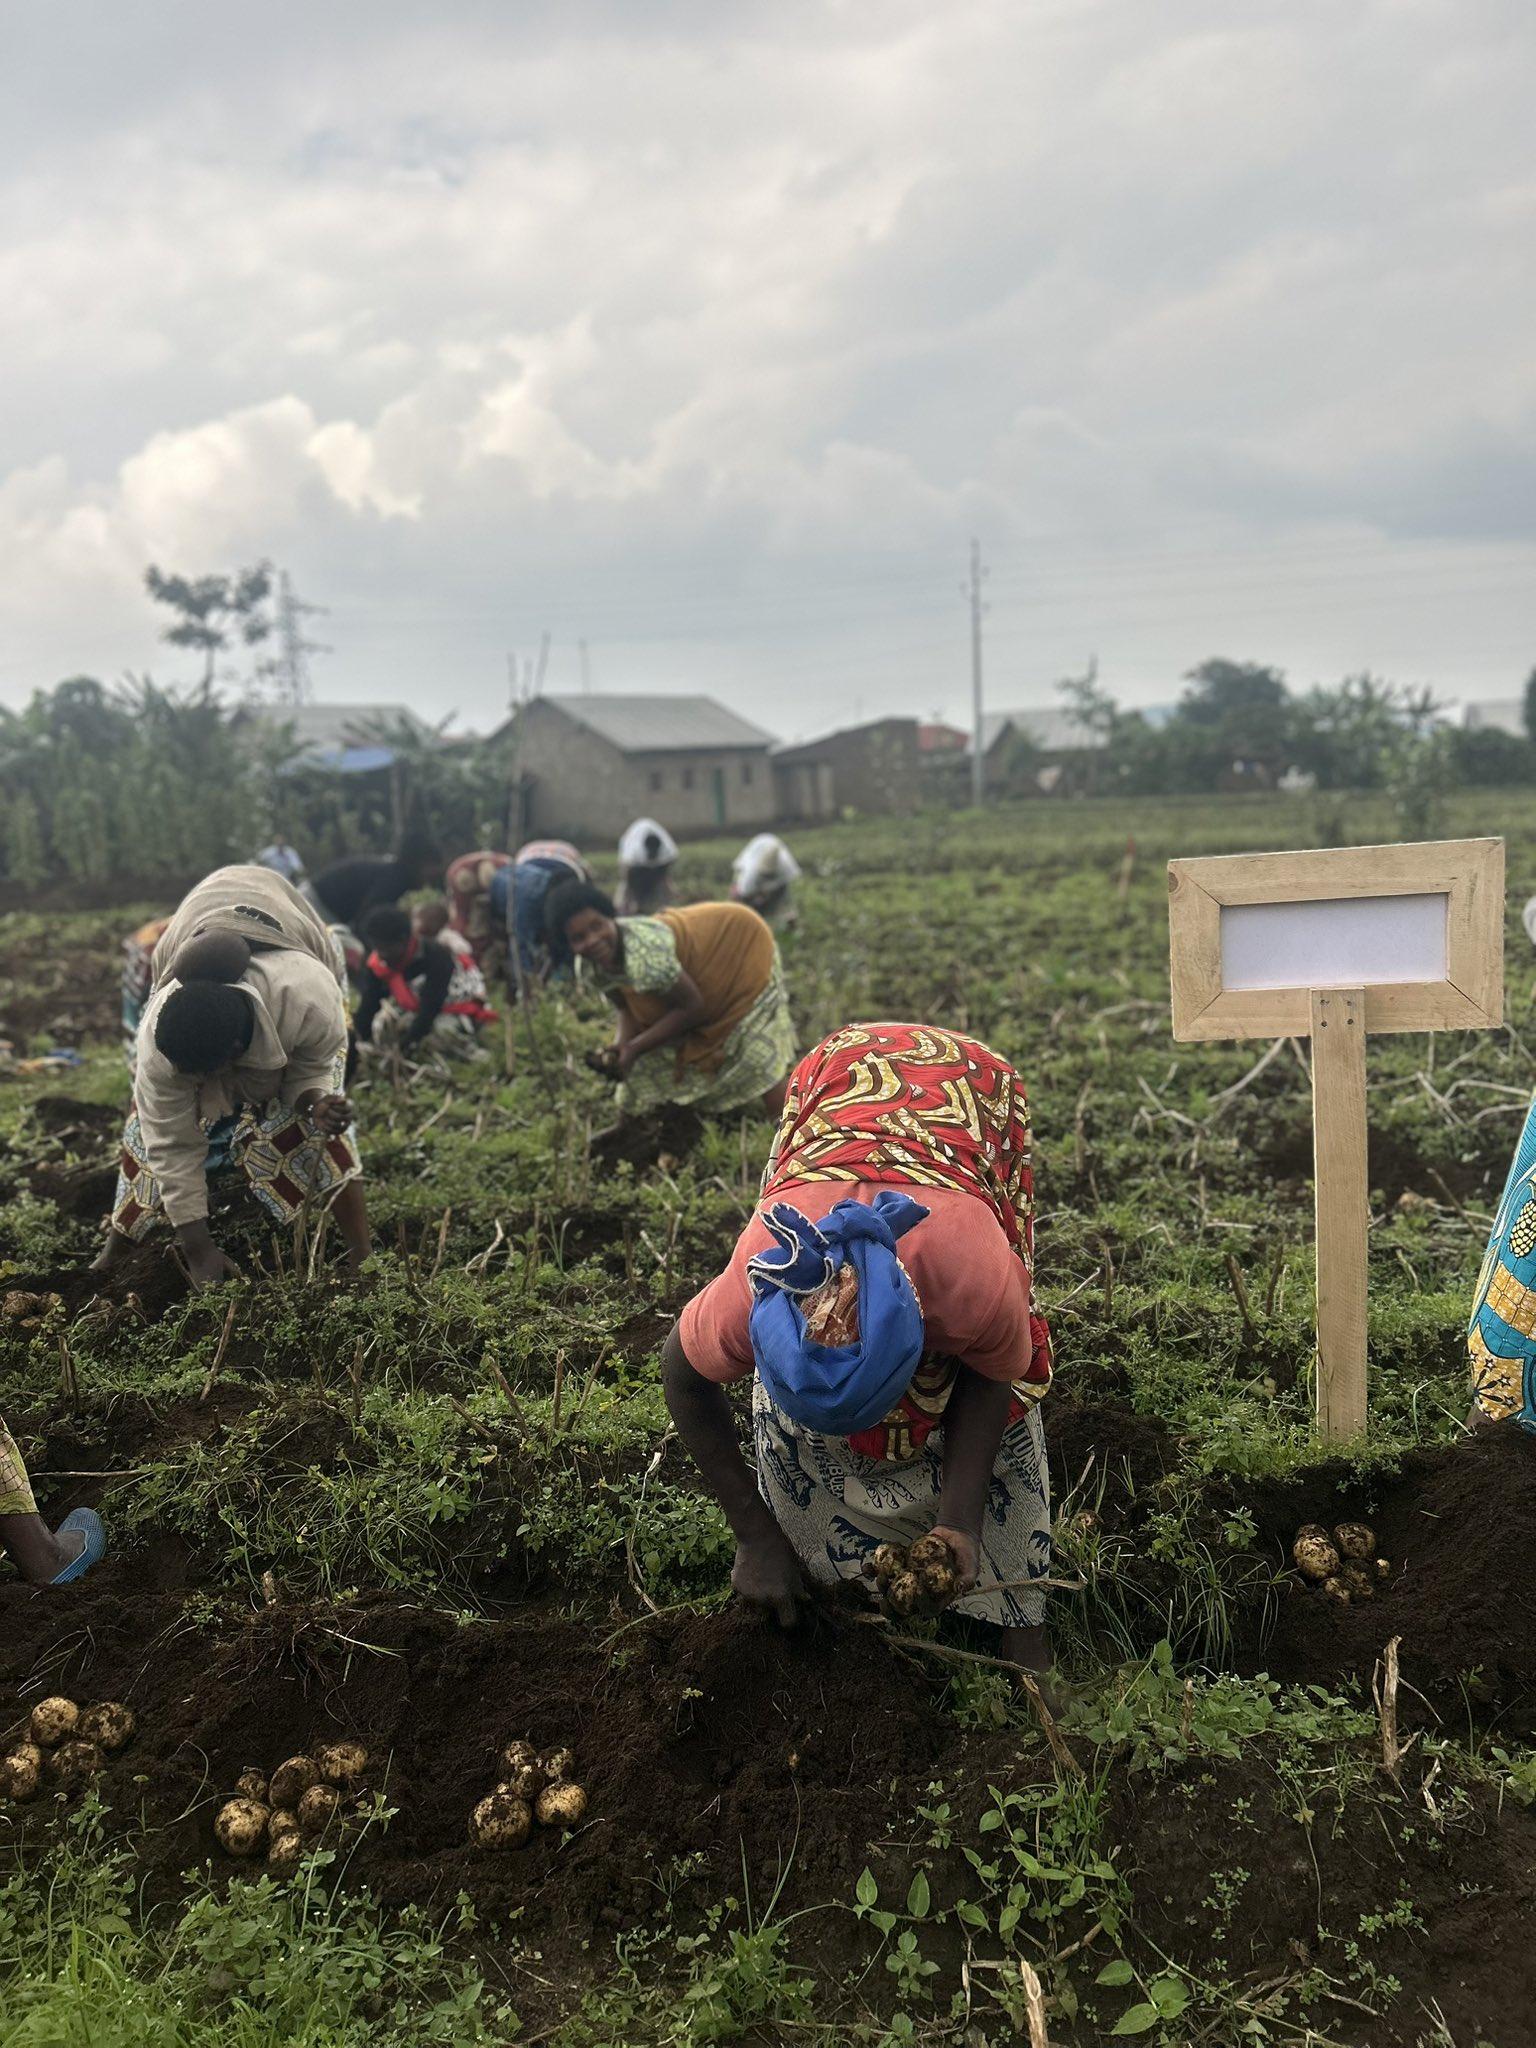
Wakulima mbalimbali wakiwa katika shamba kubwa kwa ajili ya kuvuna zao la viazi mbatata,  ili kufungasha na kusafirisha kupeleka sokoni kwa ajili ya kuuza zao hilo.